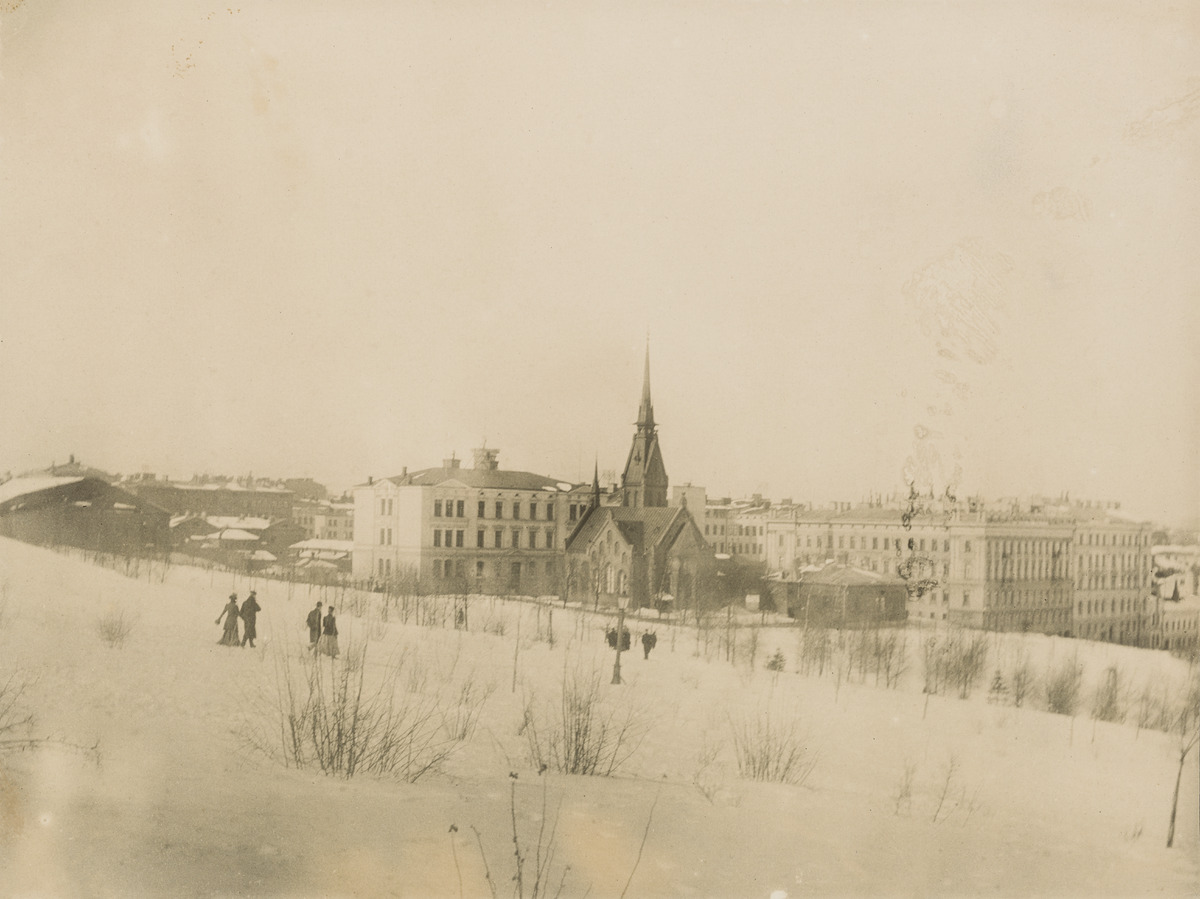
Kävelijöitä lumisella Tähtitornin vuorella, kuvattu rinnettä alas luoteeseen
sisällön kuvaus: Kävelijöitä lumisella Tähtitornin vuorella, kuvattu rinnettä alas luoteeseen. Keskellä näkyy Saksalainen kirkko lisärakennuksineen, Bernhardinkatu 4. Vaalea talo kirkon takana vasemmalla on Svenska normallyceum, johon ei vielä ole rakennettu

lisäsiipiä,

Unioninkatu 2. Kirkon oikealla puolella näkyvät asuinrakennukset Bernhardinkatu 1. Läntinen rantakatu (nykyään Eteläranta) 2 ja Läntinen rantakatu (nykyään Eteläranta) 4. mustavalkoinen
Ajankohta: kuvausaika 1897 - 1903
Paikka: Suomi, Uusimaa, Helsinki, Ullanlinna Helsinki, Unioninkatu 2. Bernhardinkatu 4, 1
Aiheet: arkkitehtuuri, uusgotiikka, uusklassismi, kirkkorakennukset, tiilirakennukset, kivirakennukset, koulurakennukset, asuinrakennukset, kerrostalot, kadut, kävelytiet, kävely, talvi, lumi, mäet, rinteet, pensaat, lyhdyt, miehet, naiset, jalankulkijat, talvivaatteet, päällysvaatteet